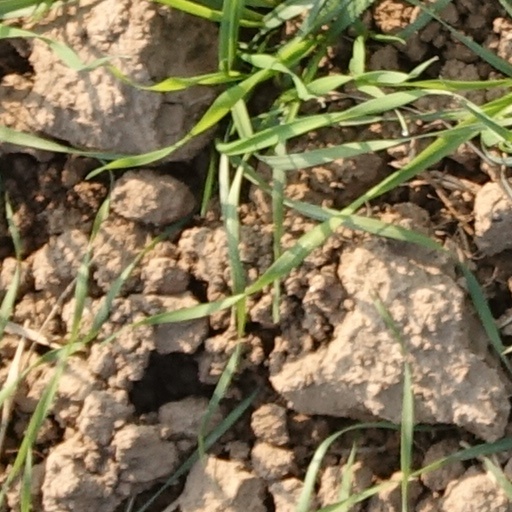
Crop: wheat